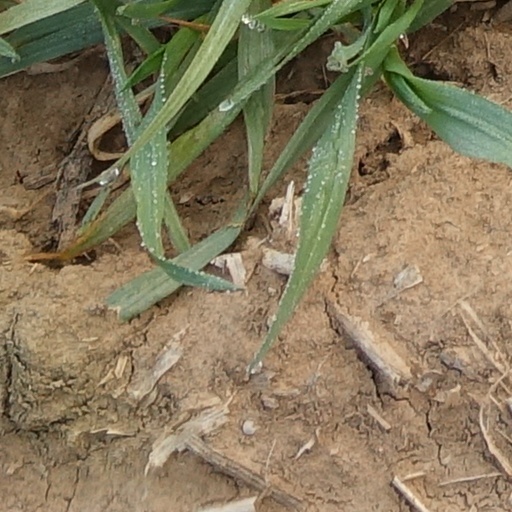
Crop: wheat